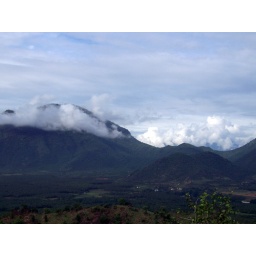
taken from a moving bus on the way to a hill station in India